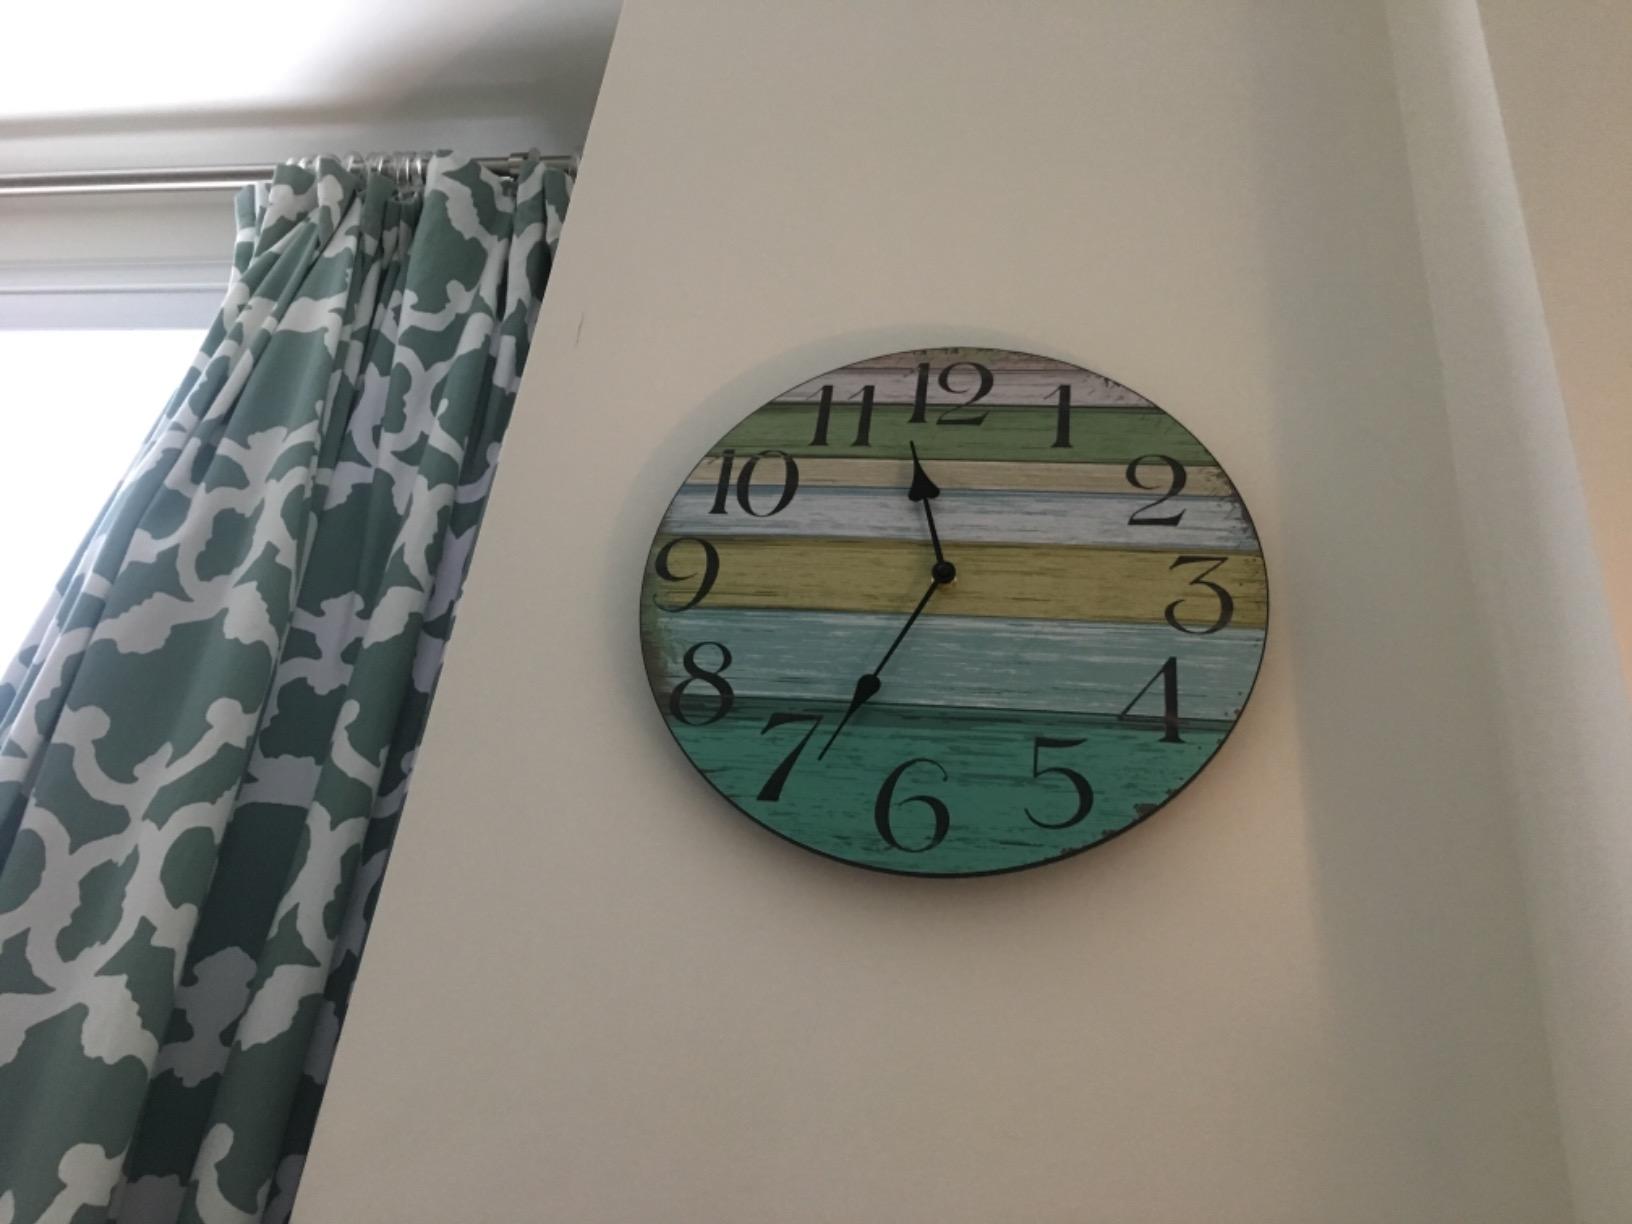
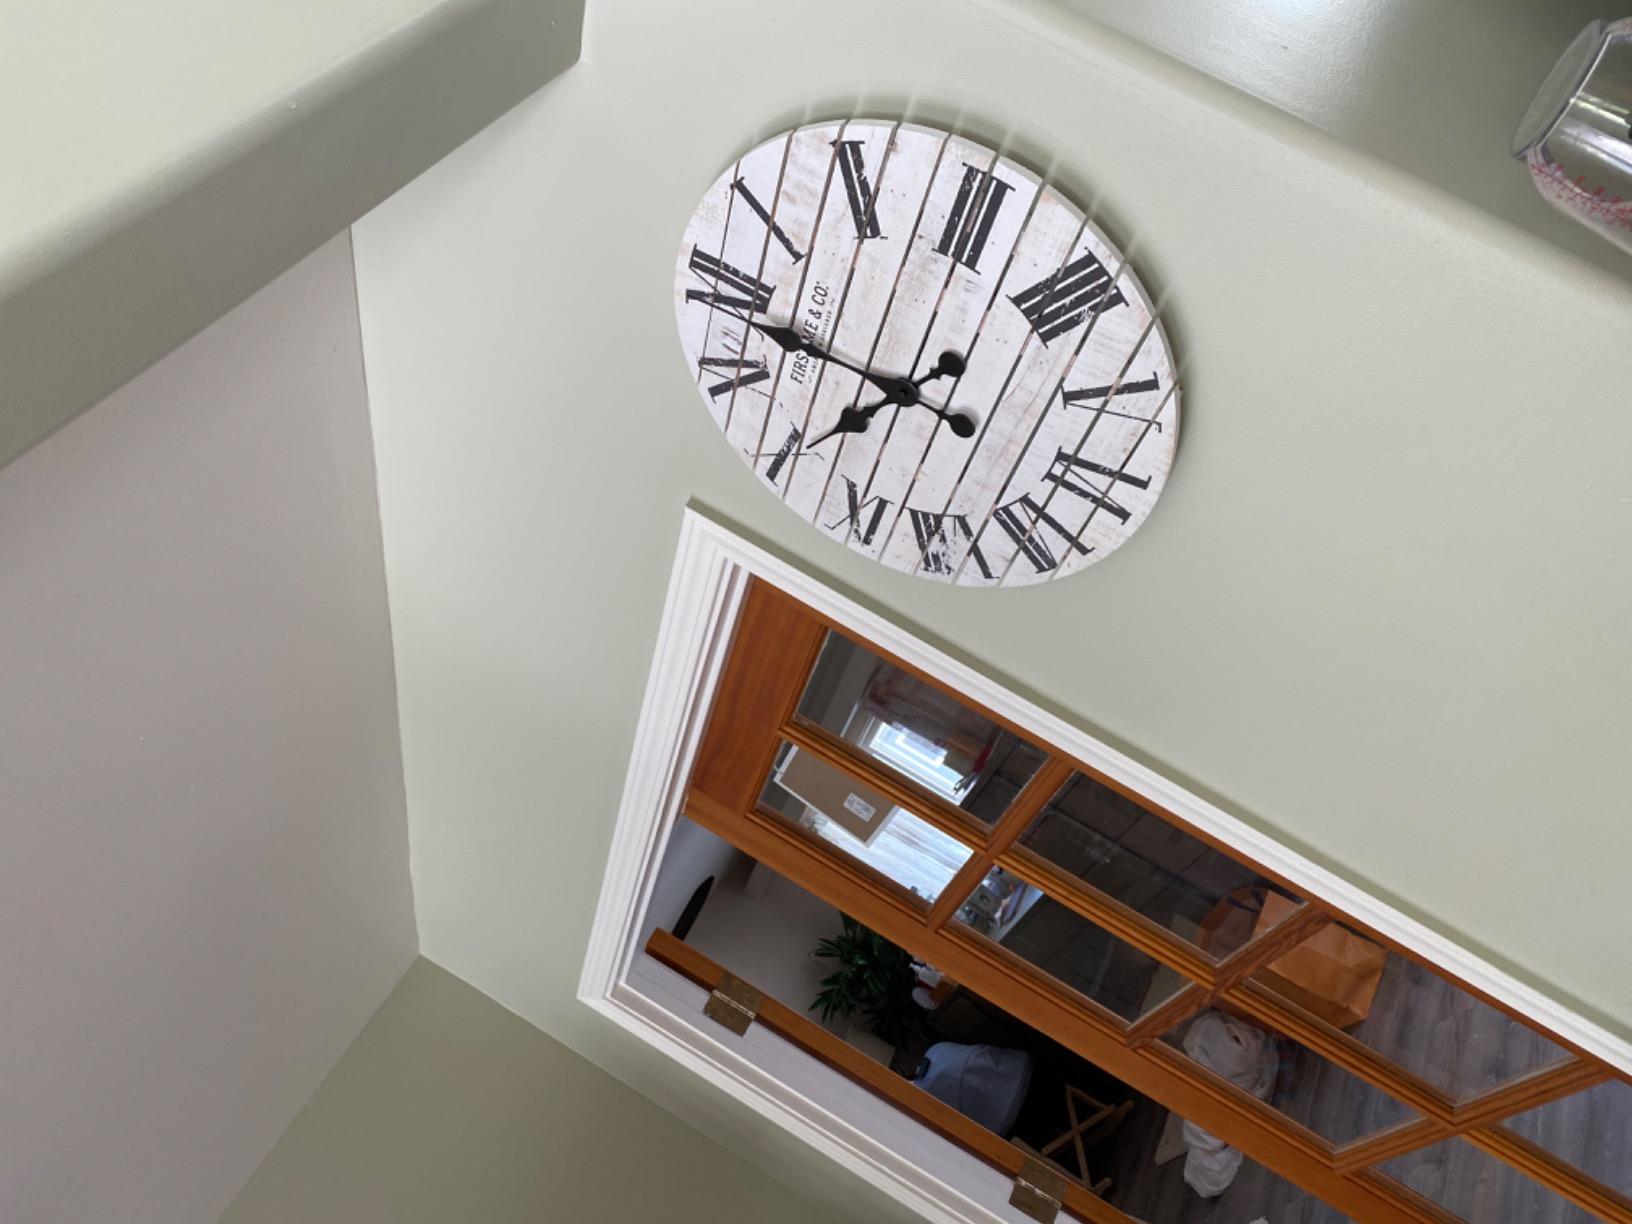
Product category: clock
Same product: no